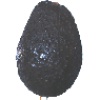
Label: avocado